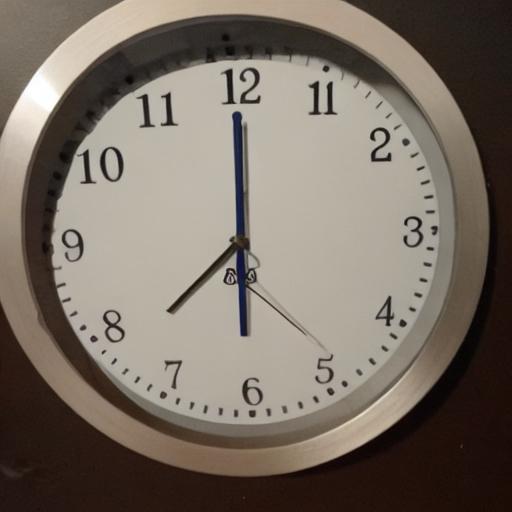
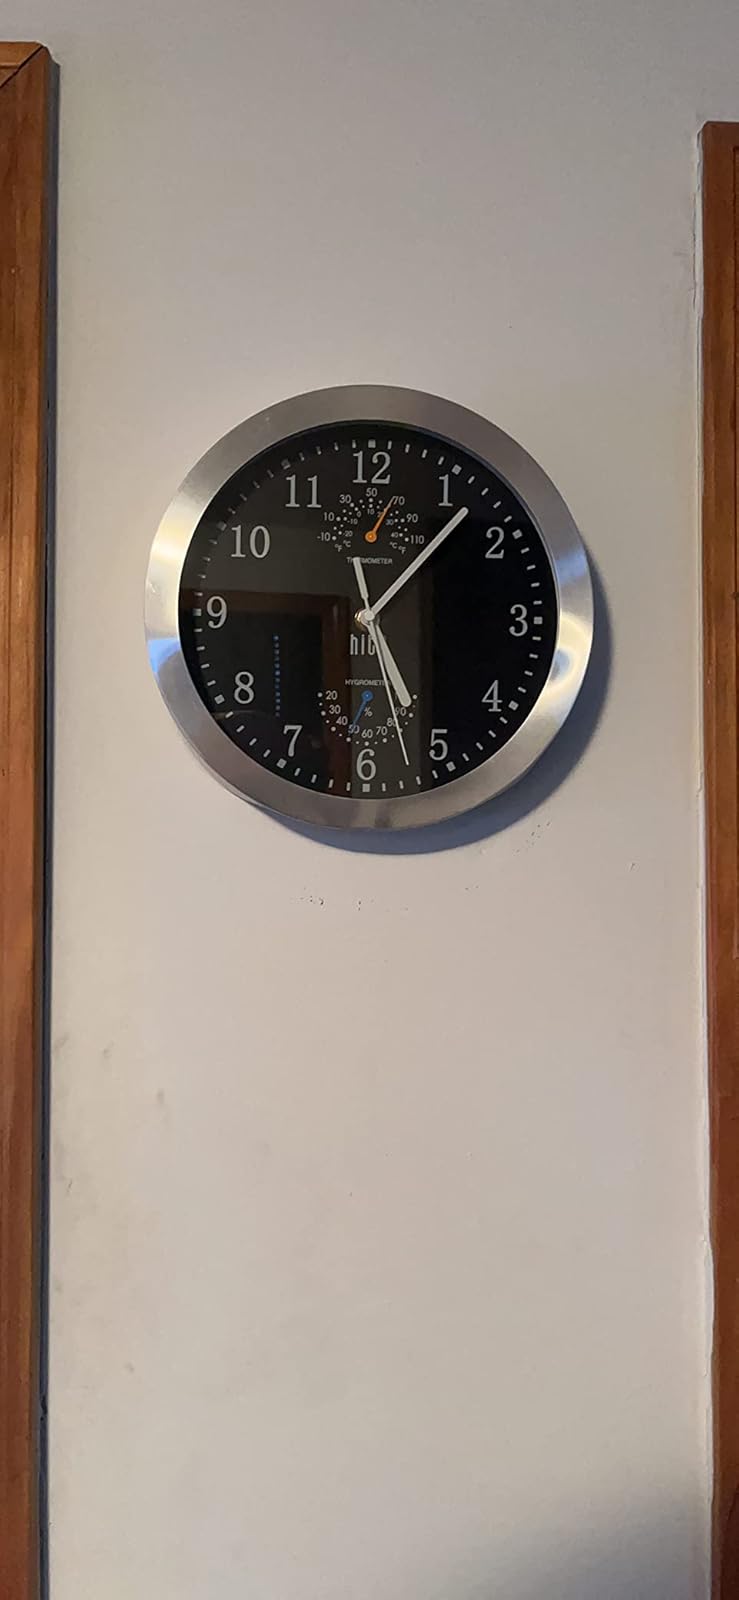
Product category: clock
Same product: no